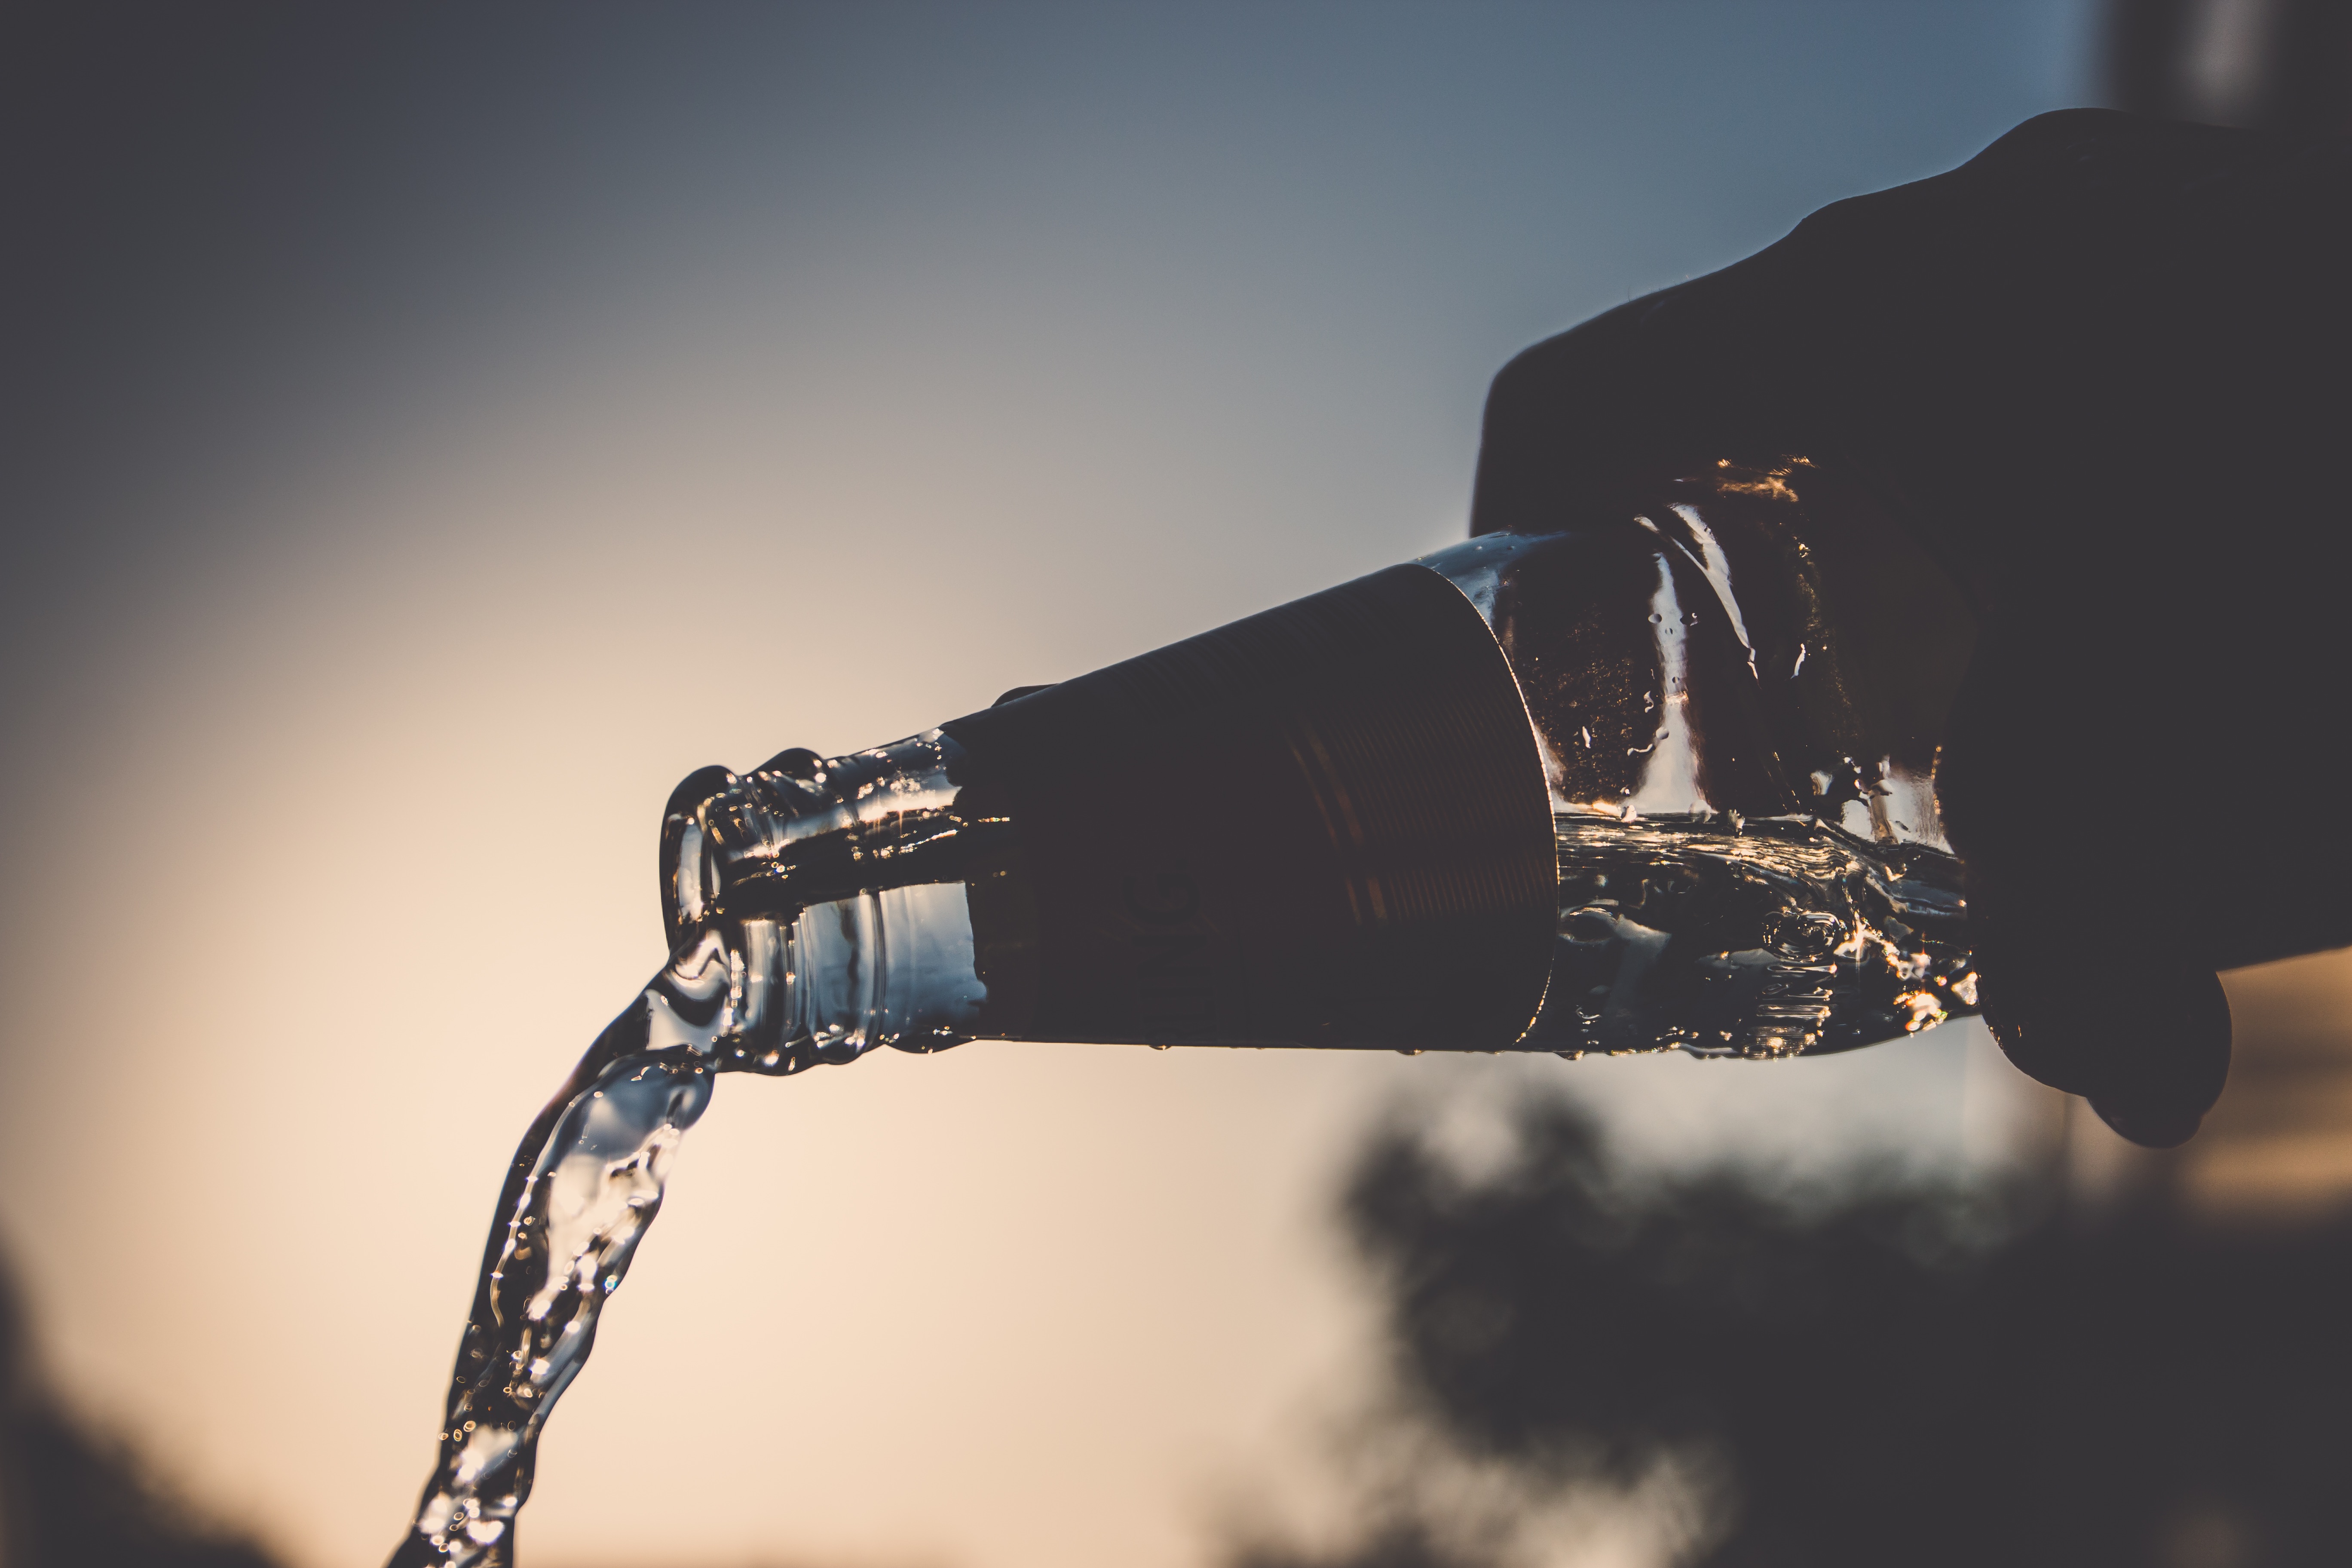
water, light, photography, flow, darkness, bottle, black, pour, close up, waterflow, macro photography, atmosphere of earth